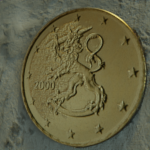
Coin value: 10cents
Country: fi
Edition: standard